Berlin Westhafen station

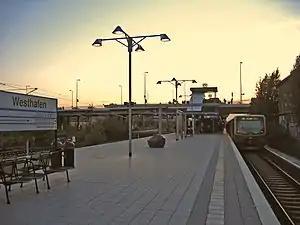
Westhafen S-Bahn station

Berlin Westhafen is a station in the Moabit district of Berlin. It is served by the S-Bahn lines and and the U-Bahn line .